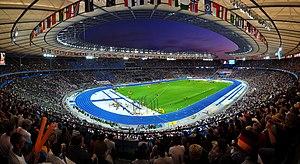
une vue panoramique du stade olympique à Berlin pendant les 12ième IAAF Championnats du monde d’Athlétisme മലയാളം: ബെര്‍ലിനിലെ ഒളിമ്പിക് സ്റ്റേഡിയത്തിന്റെ സര്‍വ്വദിഗ്ദര്‍ശകമായ കാഴ്ച. പന്ത്രണ്ടാമത് ഐ.എ.എ.എഫ്. അത്ലറ്റിക്സ് മത്സരങ്ങള്‍ നടന്നപ്പോള്‍ ചിത്രീകരിച്ചത്. Türkçe: Berlin Olimpiyat Stadı'nın 2009 Dünya Atletizm Şampiyonası sırasında 19 Ağustos 2009 günü çekilen panoramik fotoğrafı. 1936 yılında açılan stadyum, Almanya'da ""Berliner Olympiastadion"" olarak anılır."